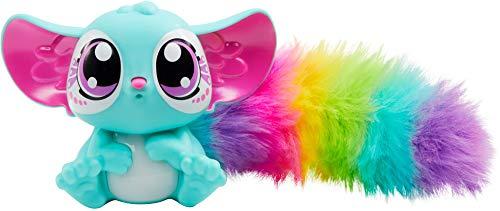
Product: Lil' Gleemerz Babies Aqua Blue Figure
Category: Toys & Games | Dolls & Accessories | Dolls
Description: These Lil' Gleemerz babies were born for teeny gleem dreams.
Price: $7.48
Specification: ProductDimensions:5x2x7inches|ItemWeight:3.36ounces|ShippingWeight:3.36ounces(Viewshippingratesandpolicies)|ASIN:B07LD5Q8M6|Itemmodelnumber:GGD00|Manufacturerrecommendedage:36months-7years|Batteries:3LR44batteriesrequired.(included)